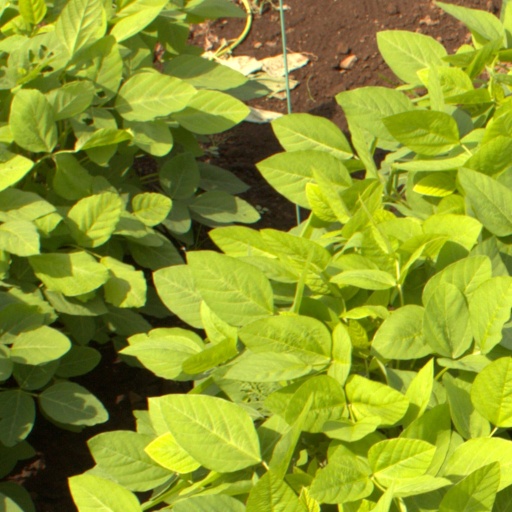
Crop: soybean